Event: Nepal Earthquake
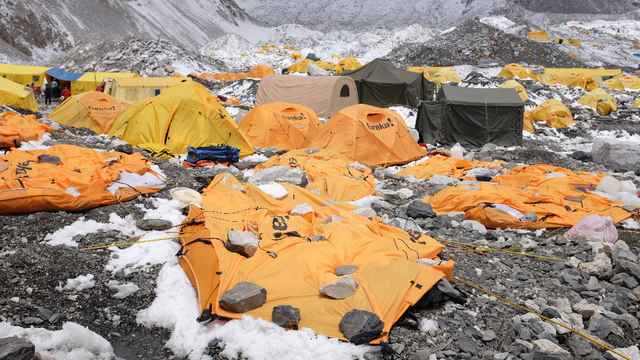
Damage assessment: damage